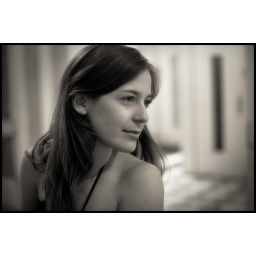
The girl in black & white